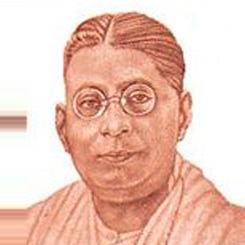
Age: 99